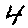
Label: 4